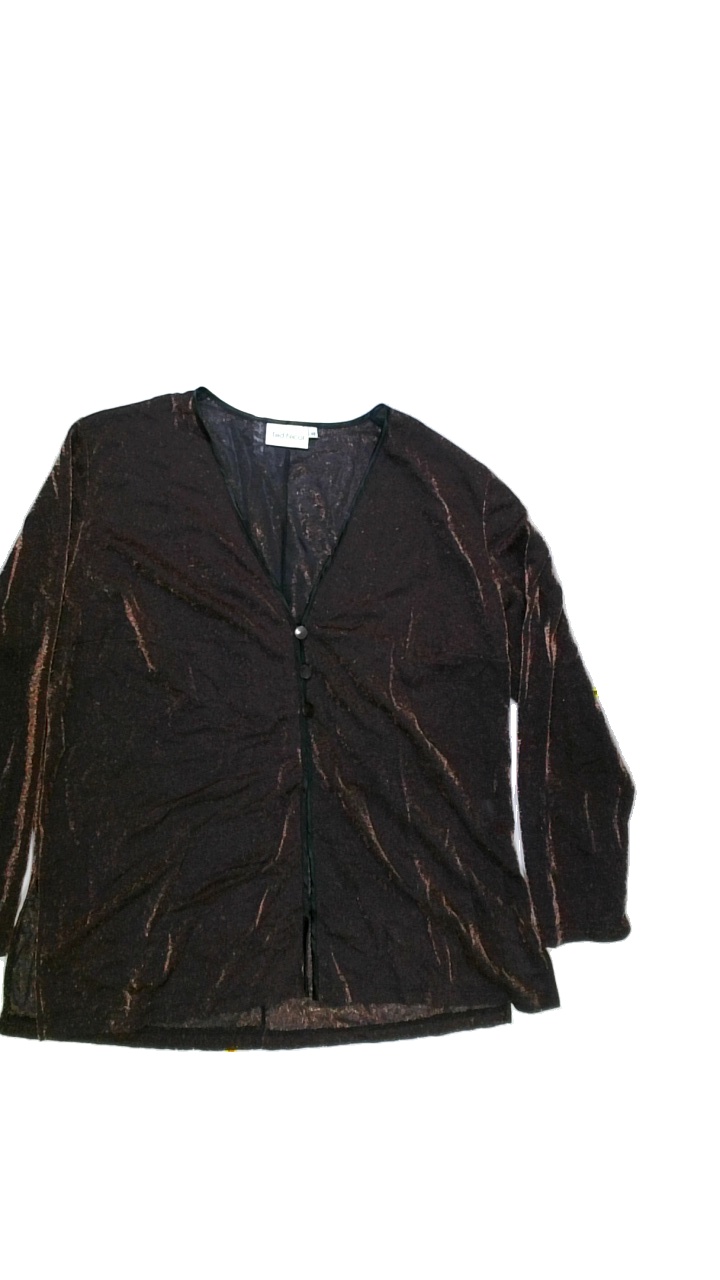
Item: Blouse (Ladies)
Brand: Not Applicable
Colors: Black, Orange
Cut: Regular, V-collar
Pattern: Glitter
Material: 65%nylon 36%polyester
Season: All
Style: No trend
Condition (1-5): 4
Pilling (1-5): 5
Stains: No
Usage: Reuse
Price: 50-100